2007 Desafio Internacional das Estrelas

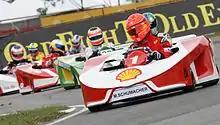
Michael Schumacher won the 2007 race.

2007 Desafio Internacional das Estrelas was the third edition of Desafio Internacional das Estrelas ("International Challenge of the Stars") held on November 23 – November 25, 2007. It was won by Michael Schumacher.